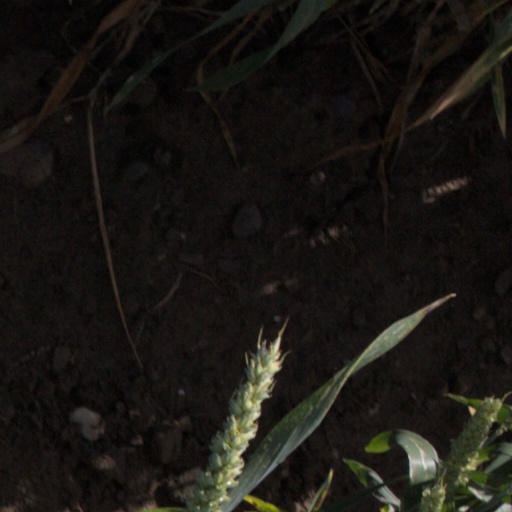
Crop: wheat